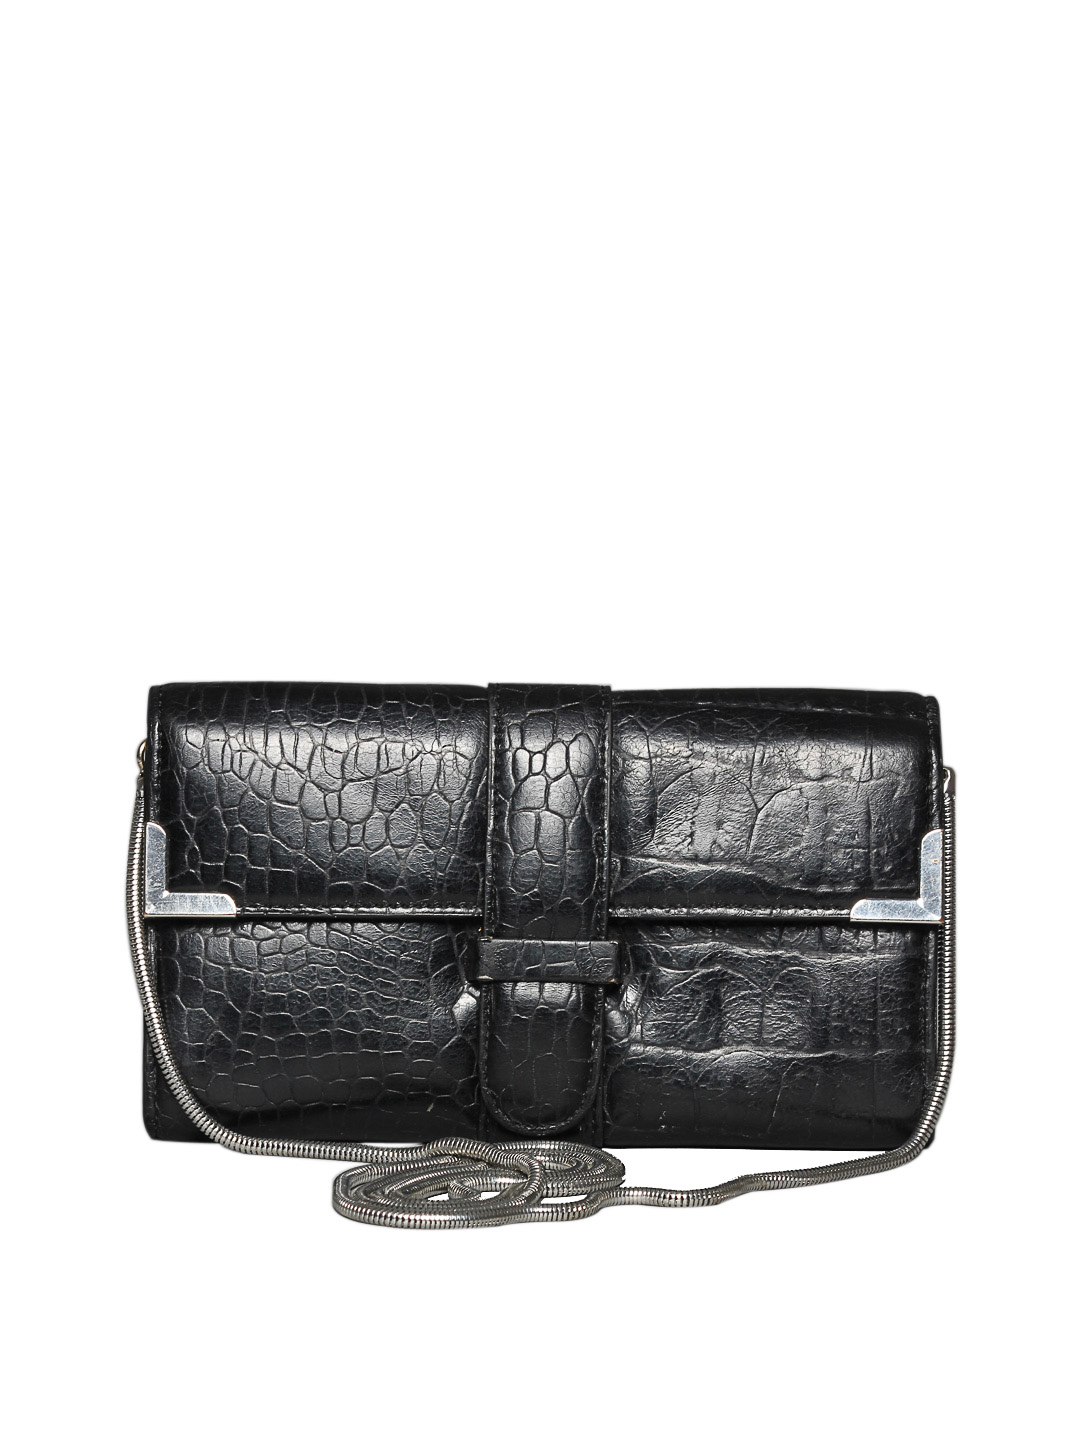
French Connection Women Black Wallet
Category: Accessories / Wallets / Wallets
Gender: Women
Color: Black
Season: Summer 2012
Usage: Casual